Answer in natural language. Considering the relative positions, where is Laptop (marked A) with respect to black dresser with multiple drawers (marked B)? Choose between the following options: right or left
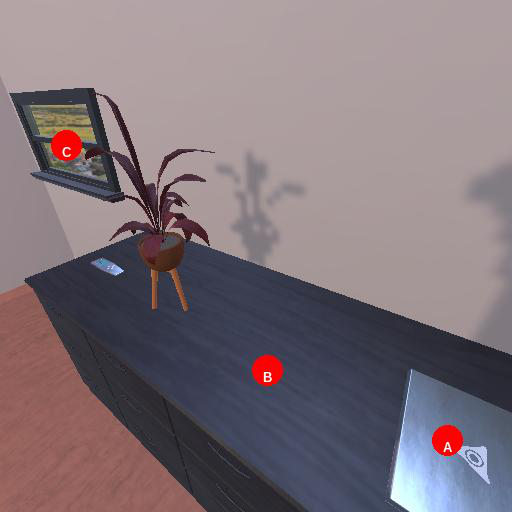
<answer>right</answer>